Dennis Bovell

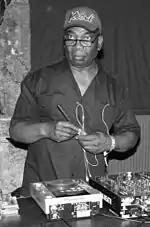
Dennis Bovell performing live on Druga godba festival in Ljubljana, Slovenia, 28 May 2015

Dennis Bovell (born 22 May 1953) is a Barbados-born reggae guitarist, bass player and record producer, based in the United Kingdom. He was a member of a progressive rock group called Stonehenge, who later changed name and became the British reggae band Matumbi, and released dub-reggae records under his own name as well as the pseudonym Blackbeard. He is most widely known for his decades-spanning collaborations with Linton Kwesi Johnson.